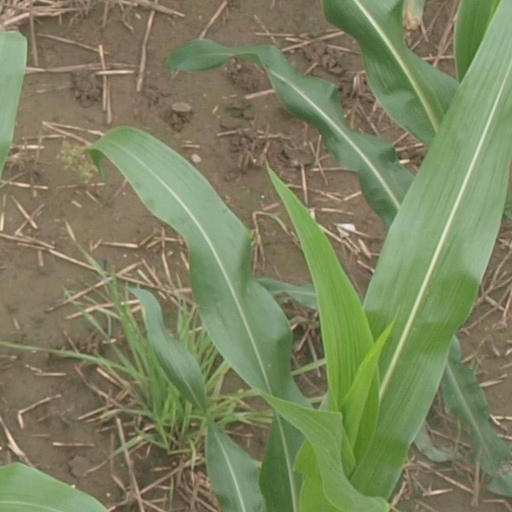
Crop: maize; corn